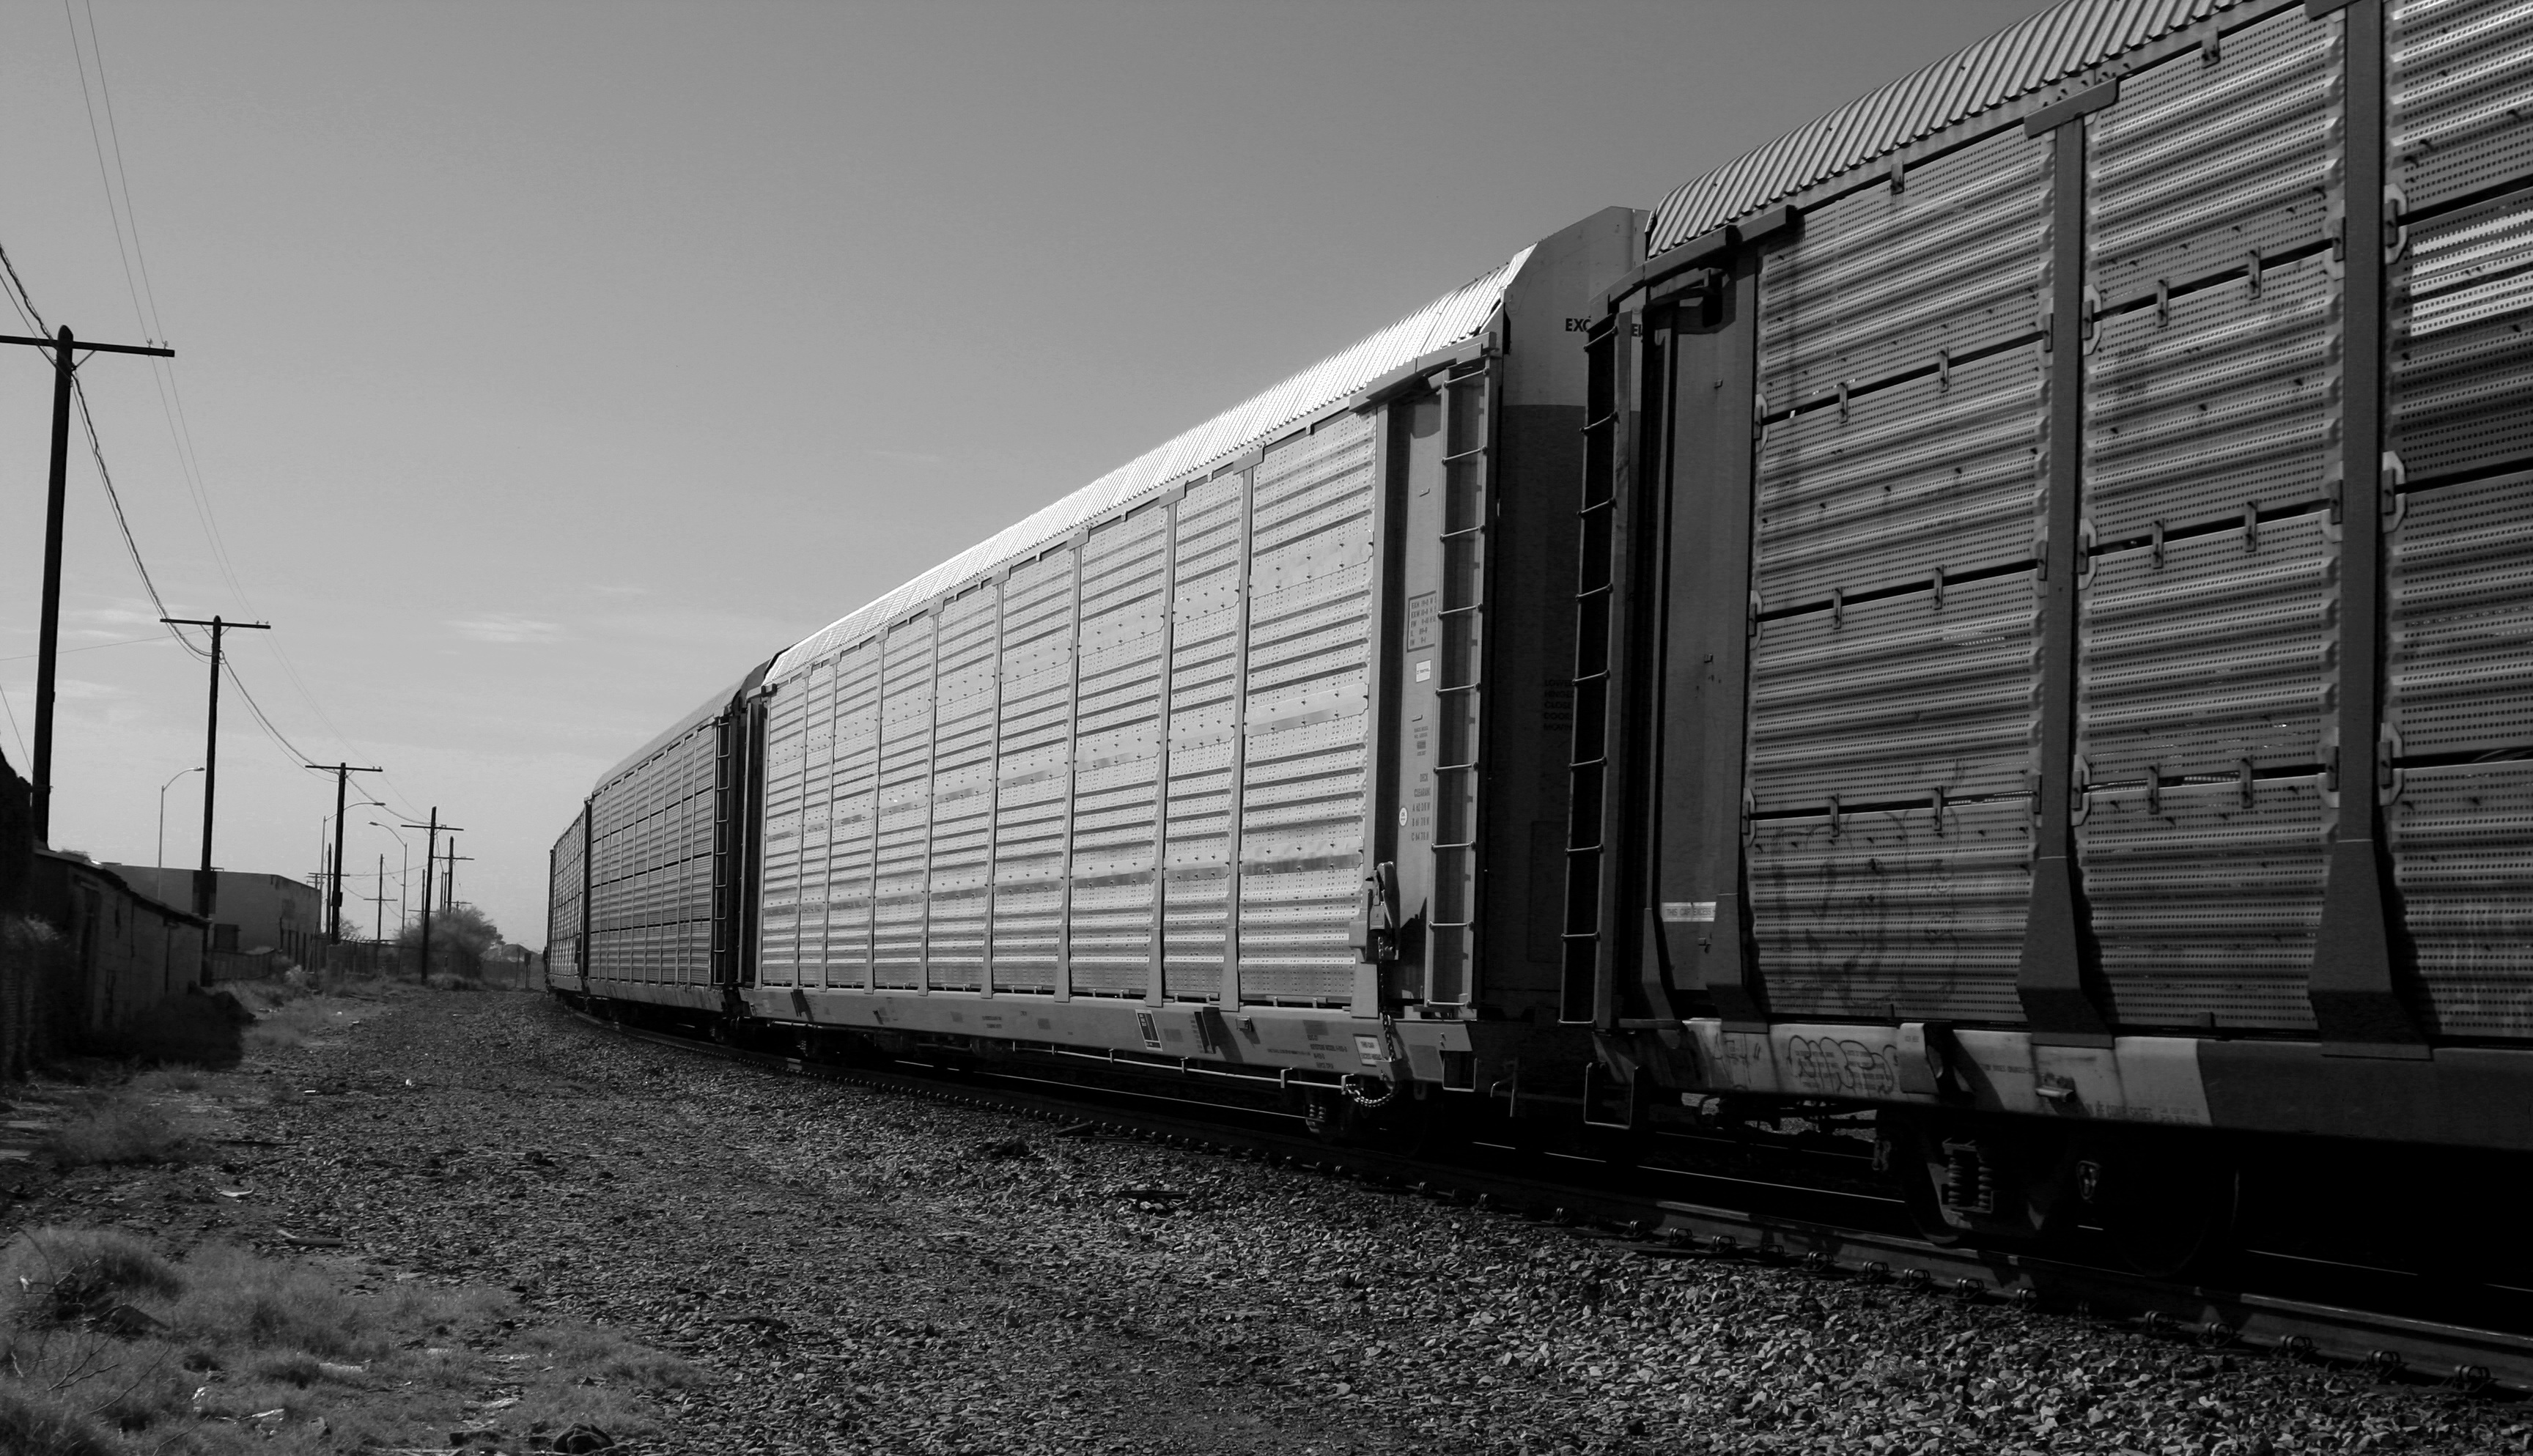
black and white, track, train, transport, line, vehicle, industry, black, electricity, monochrome, shape, rail transport, urban area, monochrome photography, rolling stock, railroad car